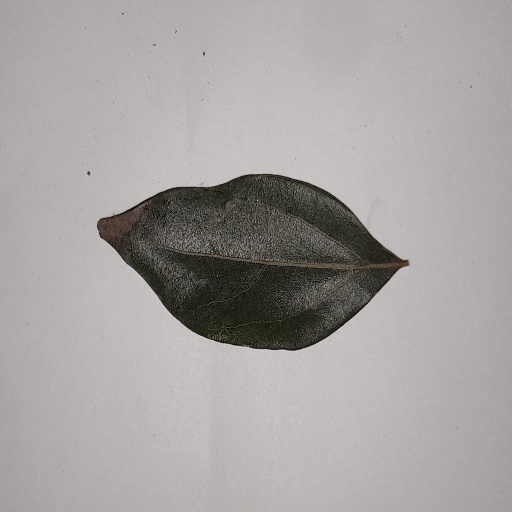
Species: Camphor
Leaf condition: Bacterial Spot